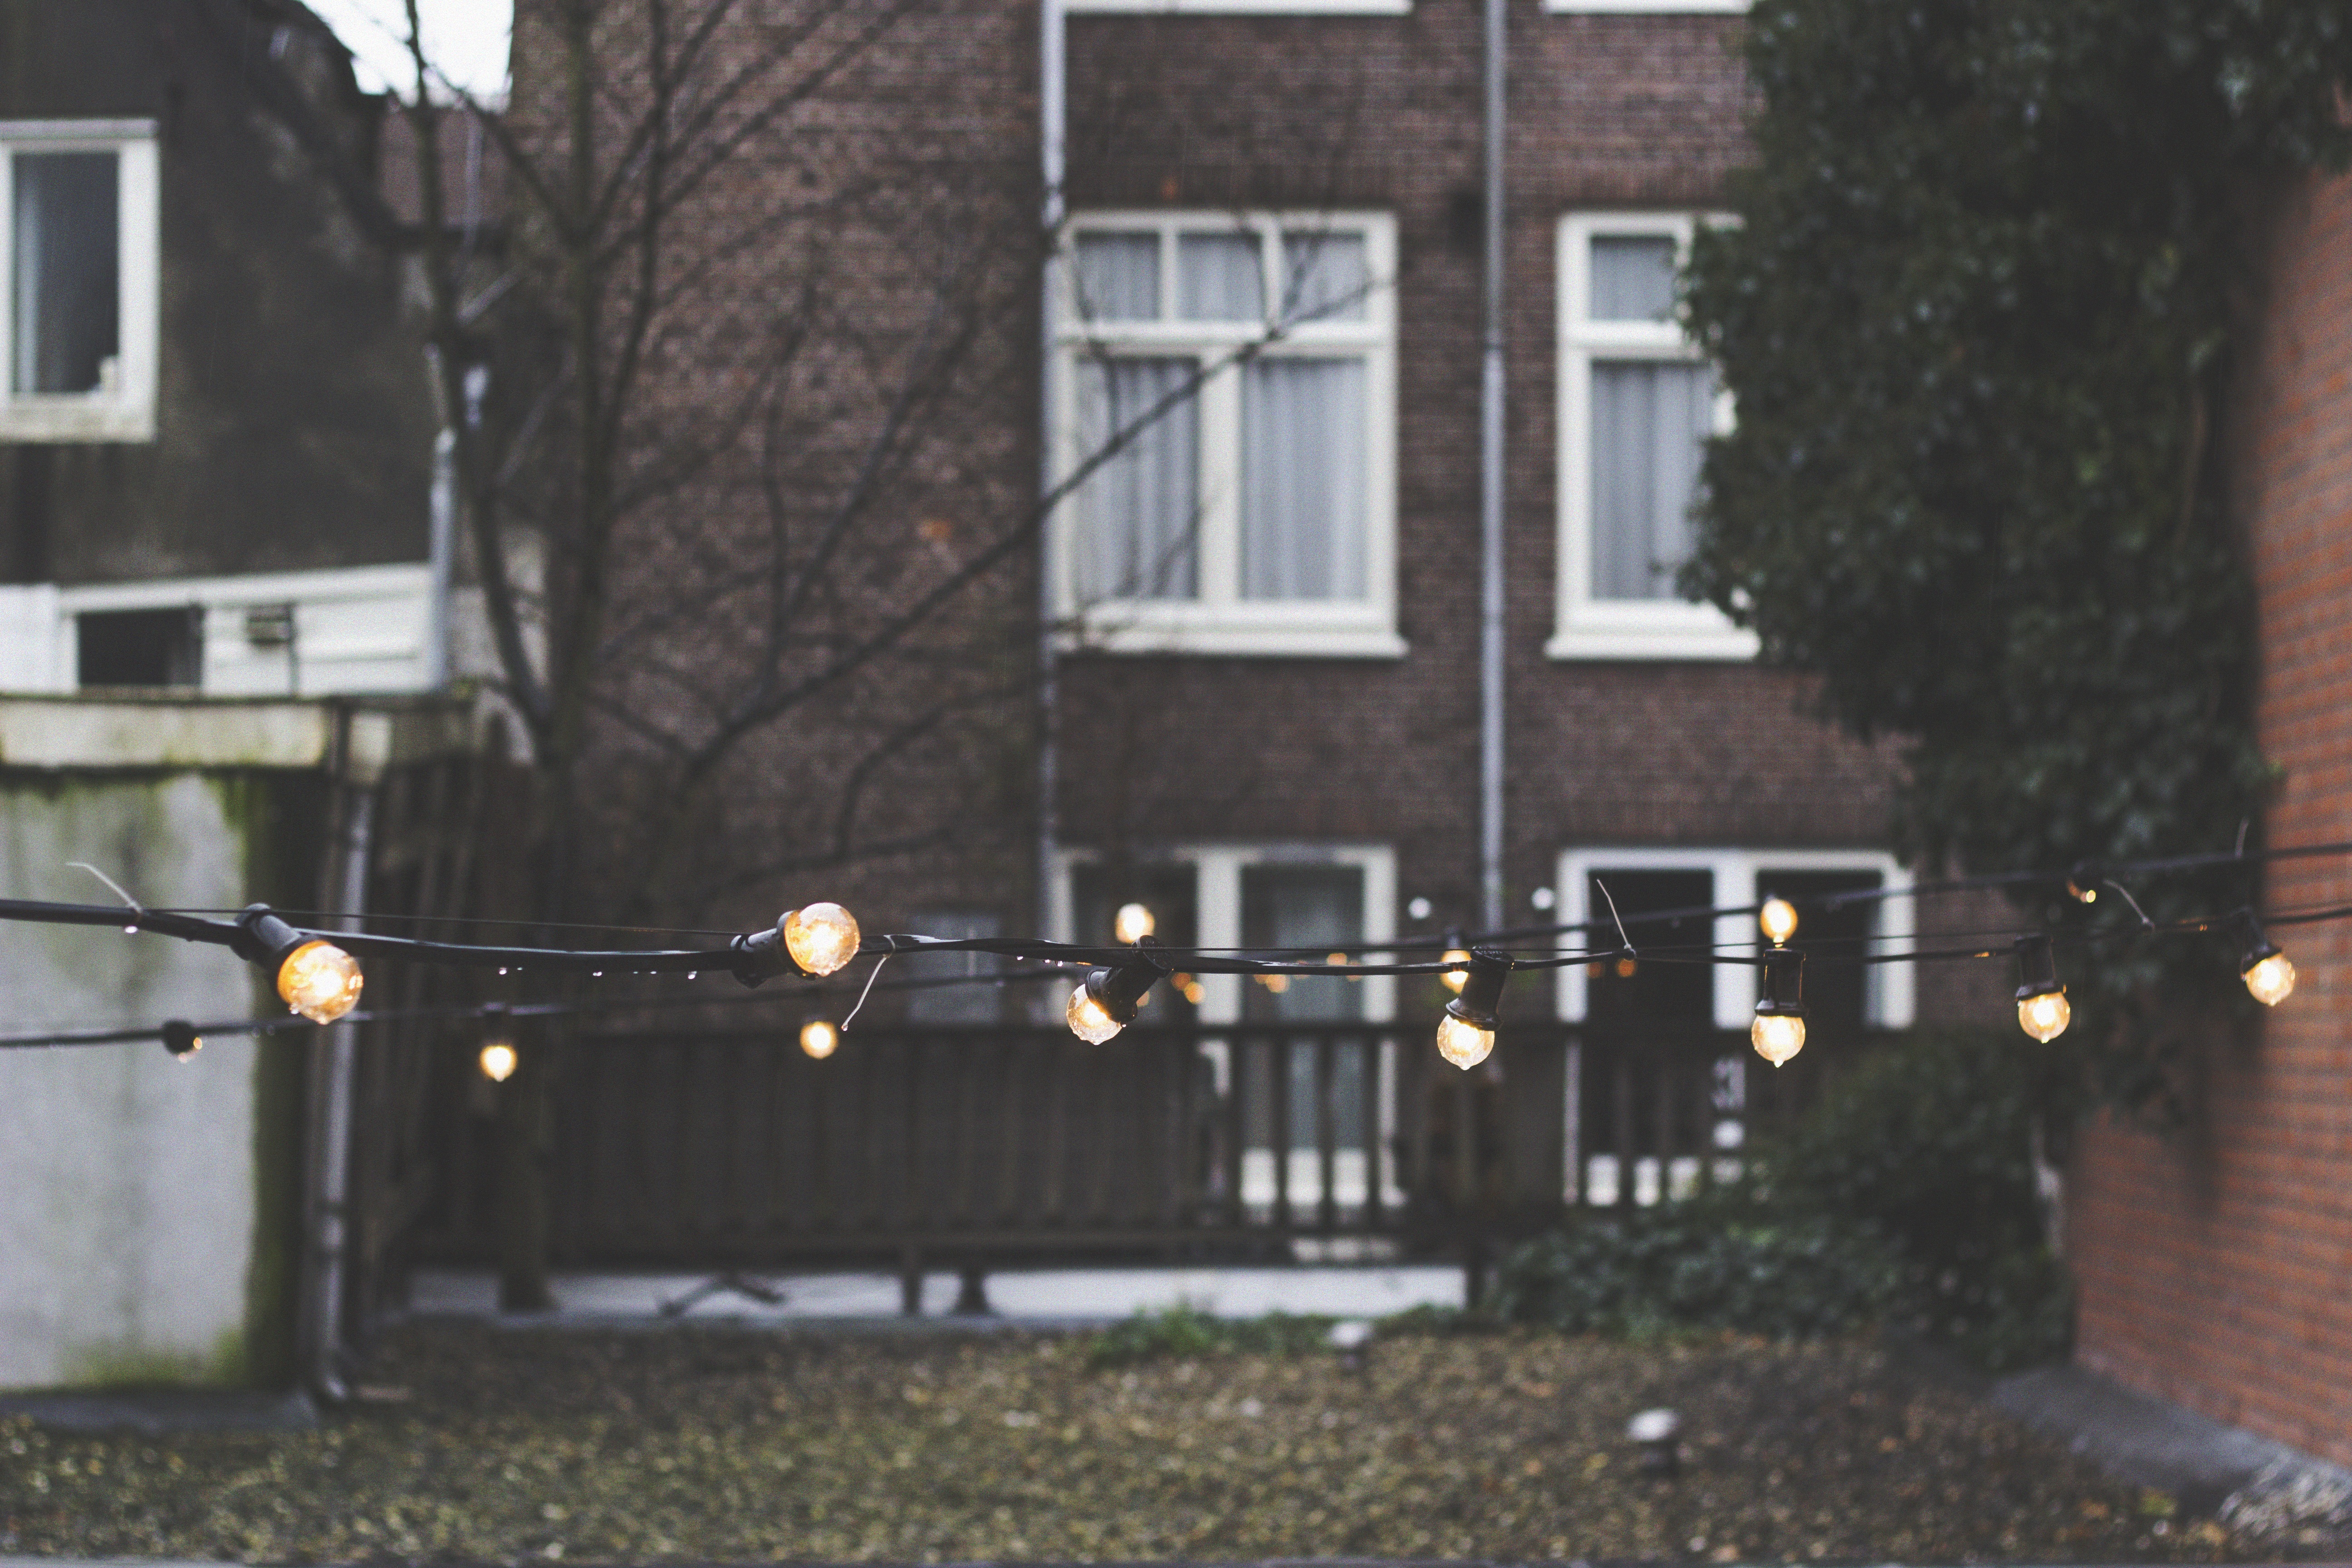
fence, home, autumn, backyard, gate, apartment, party, combined, outdoor structure